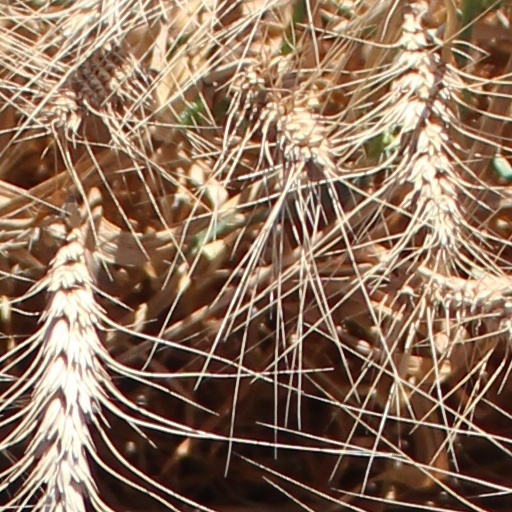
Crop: wheat